2011 Souris River flood

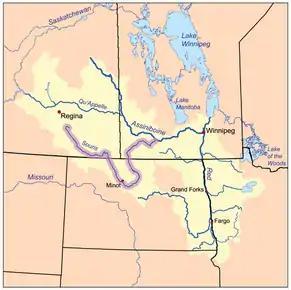
The Red River drainage basin,with the Souris River highlighted

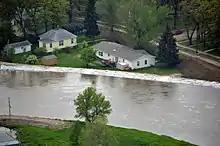
The Souris River just before rising over the temporary levees

The 2011 Souris/Mouse River flood in Canada and the United States occurred in June and was greater than a hundred-year flooding event for the river. The US Army Corps of Engineers estimated the flood to have a recurrence interval of two to five centuries.